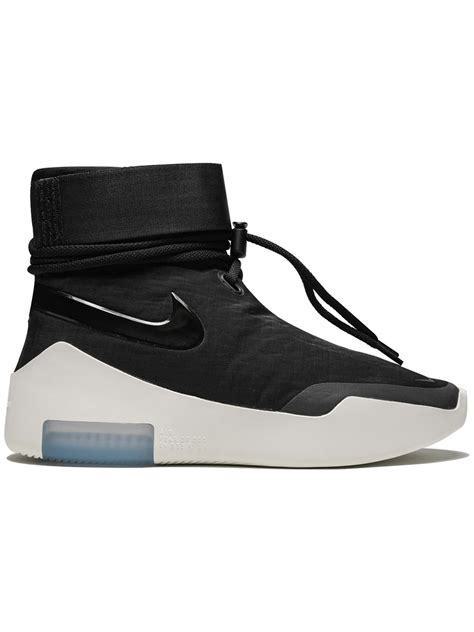
Brand: Nike
Model: Fear of God